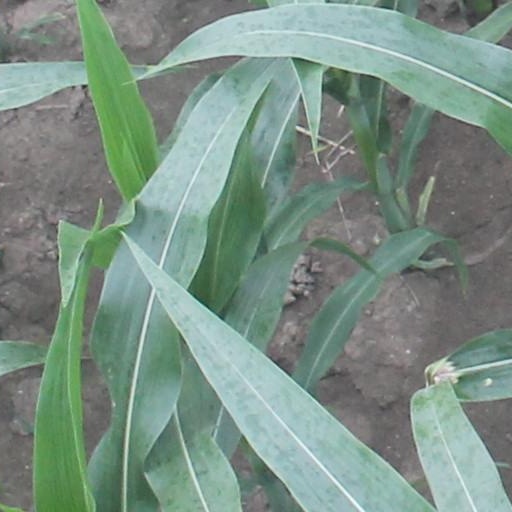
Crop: maize; corn